Romulan

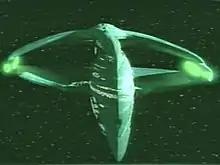
Romulan Warbird

The Warbird was developed by Andrew Probert with the model built by Greg Jein. In the series it was introduced in the episode "The Neutral Zone" and seen on a recurring basis in the franchise from then on. In the "Star Trek" universe, it is twice as big as Picard's Enterprise D and is powered by an artificial quantum singularity. It is noted for its size and power in "Star Trek" by Picard and his crew.